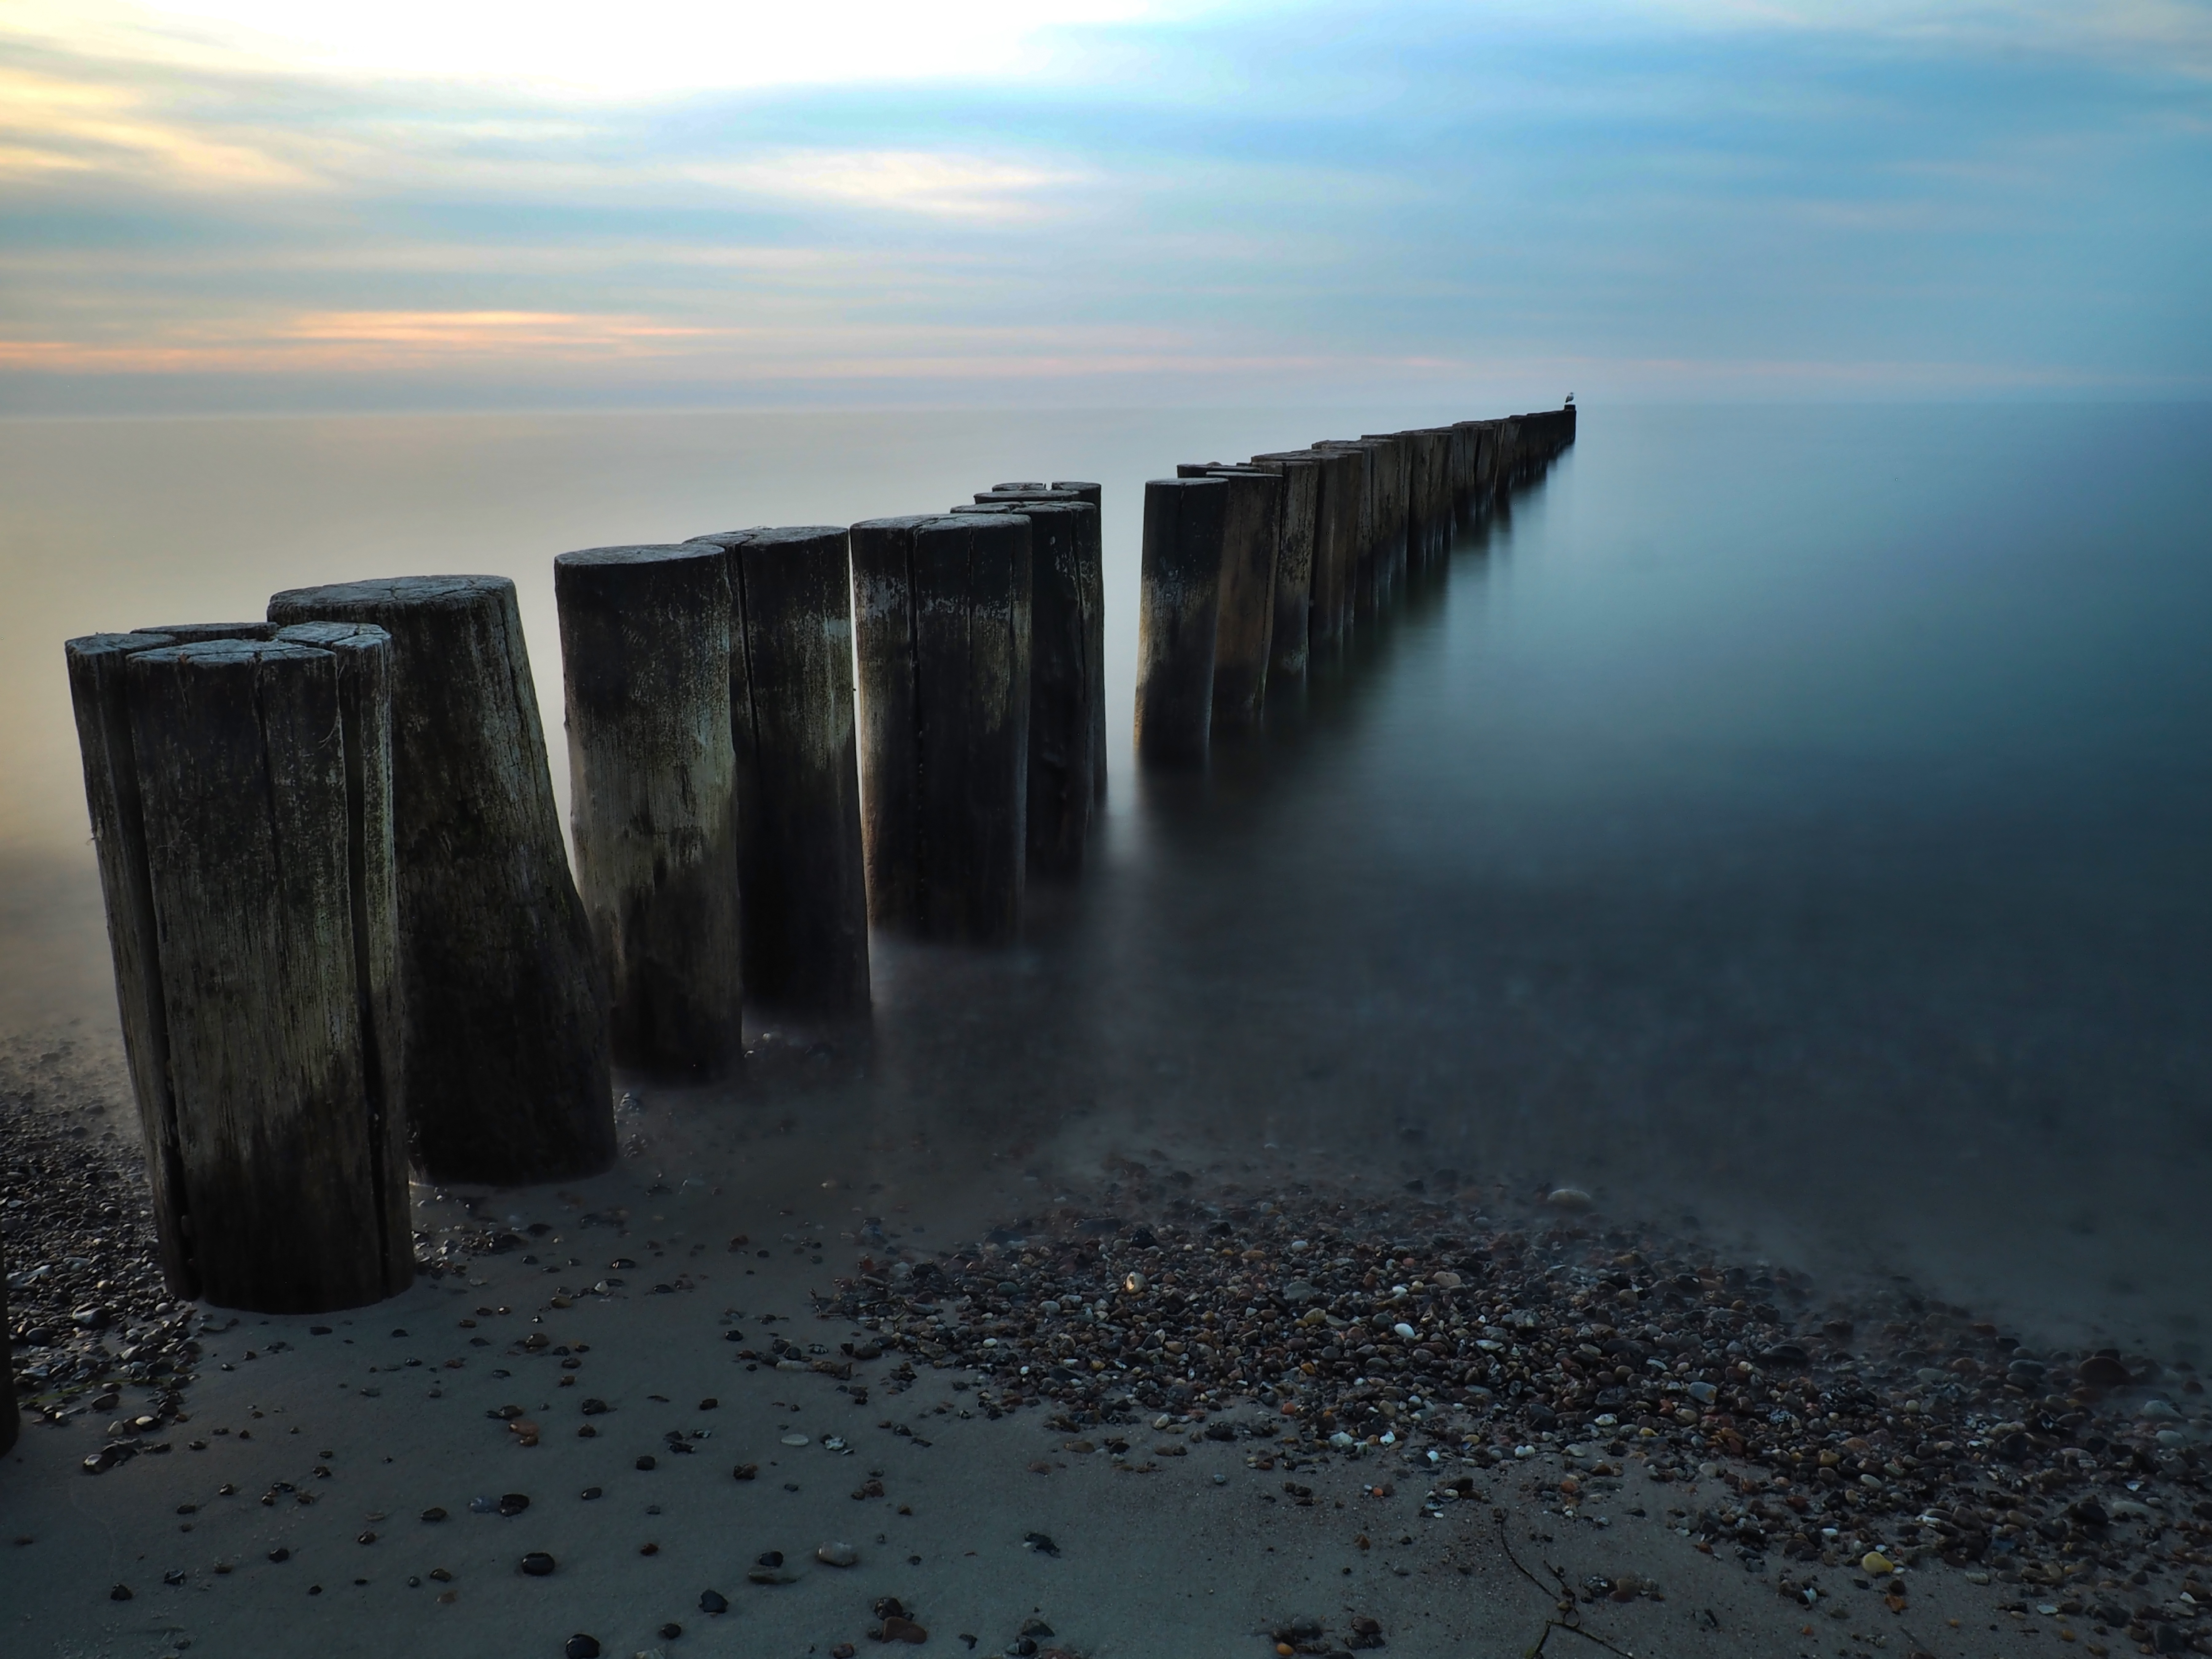
beach, landscape, sea, coast, water, nature, sand, rock, ocean, horizon, wood, sunrise, mist, sunlight, morning, shore, wave, dawn, summer, cliff, dusk, reflection, bay, terrain, body of water, beach sea, beach water, by the sea, atmospheric phenomenon, wind wave, beach shore